Trivikram Srinivas

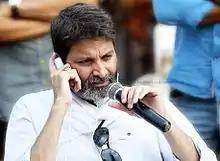
Trivikram in 2016

Trivikram Srinivas (born Akella Naga Srinivasa Sarma; 7 November 1971) is an Indian film director and screenwriter known for his work in Telugu cinema. Recognised for his witty dialogues, humour, and philosophical themes, he is one of the highest-paid directors in Indian cinema. He has received six Nandi Awards for Best Dialogue Writer and two Filmfare Awards for Best Director. In 2015, he received the BN Reddy National Award for his contributions to Indian cinema.